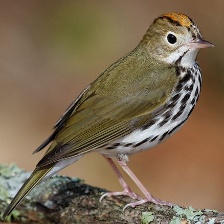
Species: OVENBIRD
Scientific name: SEIURUS AUROCAPILLA